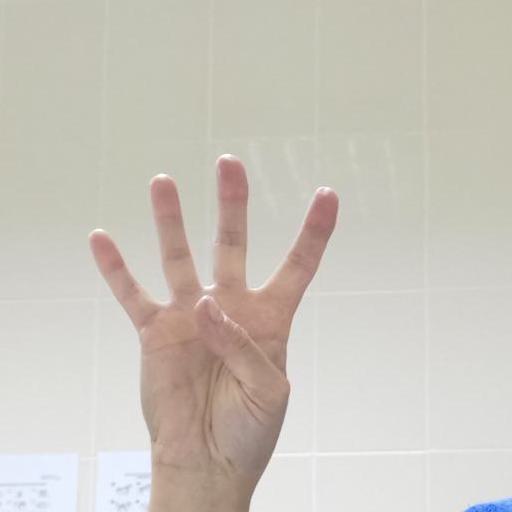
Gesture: four